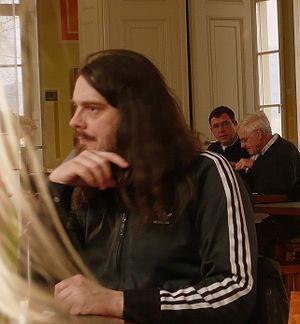
Jonathan Meese, né à Tokyo le 23 janvier 1970, est un peintre, dessinateur, sculpteur, vidéaste et performer allemand qui reprend le flambeau de la peinture expressionniste allemande.